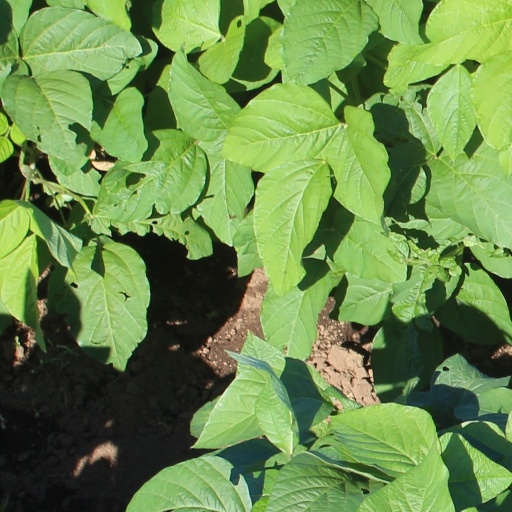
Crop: soybean